Aleutian tern

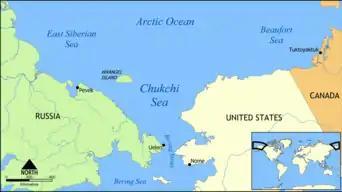
Map of the Chukchi Sea (Western Alaska).

During breeding season, the colonies gather along Pacific coastlines of Alaska and Russia. More precisely, breeding colonies have been located along the coast of Chukchi Sea (western Alaska), on the Seward Peninsula and Yukon-Kuskokwim River Delta along the Alaska Peninsula, in the Aleutian Island, in the Kodiak Archipelago, on the Kenai Peninsula and Copper River delta, and along the Gulf of Alaska. The current worldwide minimum breeding population has been estimated at 31 000 birds, with most colonies occurring in the Siberian region of Russia (25 602 birds in 89 colonies) and the remaining 18% occurring in Alaska (5 529 birds in 111 colonies). However, within the last decade, there have been reports of colony declines and disappearances at individual sites in Alaska.